Guatemalan Revolution

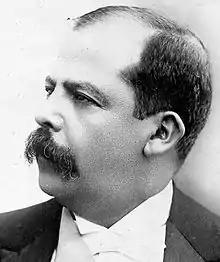
Manuel Estrada Cabrera, President of Guatemala from 1898 to 1920. Cabrera granted large concessions to the American United Fruit Company

Prior to the Spanish invasion in 1524, the population of Guatemala was almost exclusively Maya. The Spanish conquest created a system of wealthy European landowners overseeing a labor force composed of slaves and bonded laborers. However, the community lands of the indigenous population remained in their control until the late 19th century. At this point, rising global demand for coffee made its export a significant source of income for the government. As a result, the state supported the coffee growers by passing legislation that took land away from the Indian population, as well as relaxing labor laws so that bonded labor could be used on the plantations.